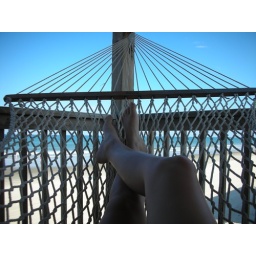
Christina took this shot on our first day in our beach house while relaxing on a hammock on the lower porch.